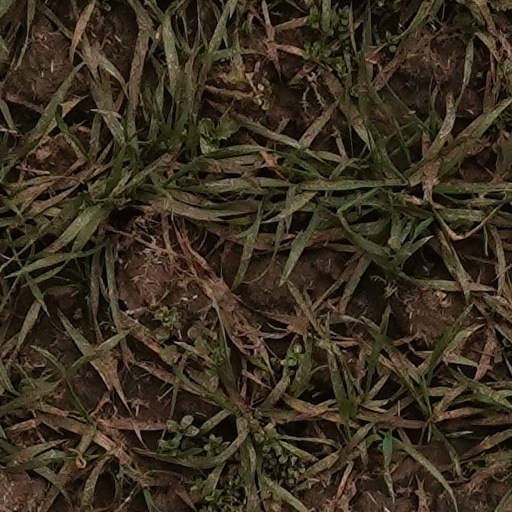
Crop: wheat